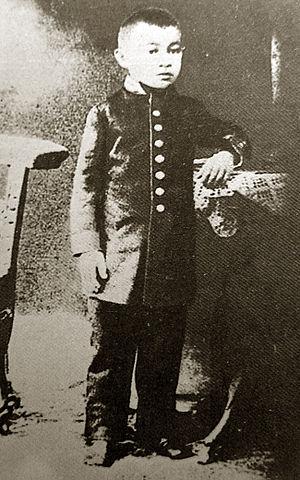
Tchokan Valikhanov, est un explorateur, historien et ethnographe kazakh.